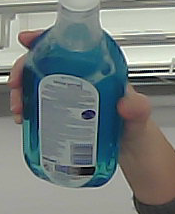
Product: sensodyne_mouthwash